Lotus Elan

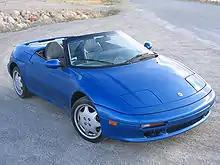
1991 Lotus Elan – Federal (USA) version

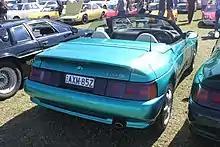
1996 Lotus Elan S2

The Lotus M100 series Elan was launched in August 1989, reviving the Elan nameplate after 14 years. A two-seater convertible sports car with front-wheel drive, designed in-house by Lotus, it featured an engine and manual transmission supplied by Isuzu, and was built with the development and testing resources of General Motors. Around £35 million (about $55 million) was invested in its development, more than any other car in Lotus history. Its design, featuring a fibreglass composite body over a rigid steel backbone chassis, was true to Lotus founder Colin Chapman's original philosophy of achieving performance through low weight, and the name "Elan" connected the car with its 1960s ancestor.